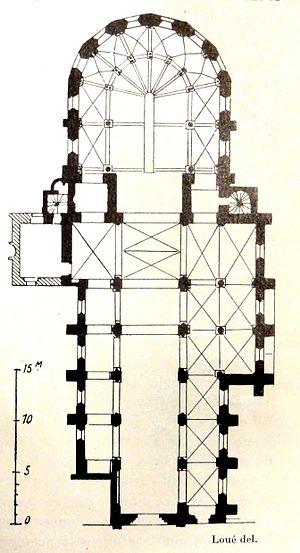
L'église Notre-Dame-et-Saint-Eugène est une église catholique paroissiale située à Deuil-La Barre, en France. Ses origines remontent à la fin de l'époque mérovingienne, quand l'église de Deuil est un lieu de pèlerinage grâce aux miracles qui se produisent près de la tombe de saint Eugène qu'elle abrite. Un premier oratoire avait même été édifié vers le début du Vᵉ siècle. Mais rien de ces premiers lieux de culte ne subsiste, et avec le départ des reliques de son saint protecteur pour la basilique Saint-Denis vers 850, Deuil quitte la scène de l'histoire jusqu'à ce que son église soit donnée à l'abbaye Saint-Florent de Saumur en 1066. Un prieuré est alors fondé à Deuil, et la construction de l'église romane actuelle est lancée. Elle commence par l'abside, qui ne subsiste plus, et se termine par la nef au début du XIIᵉ siècle. La consolidation de la croisée du transept vers 1135 donne l'occasion d'installer quatre chapiteaux historiés, qui, avec un cinquième dans la chapelle sud, font la célébrité de l'église. Ils marquent en effet l'apogée de la sculpture romane dans le Val-d'Oise. Vers 1120, l'abside romane est remplacée par un spacieux chœur gothique muni d'un déambulatoire.